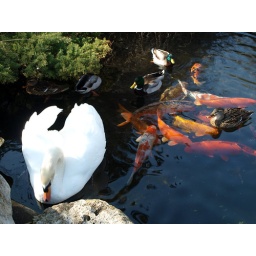
Swan with fish and duck at Sedgwick County Zoo in Wichita Kansas.